Anbu Kattalai

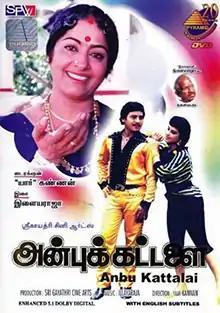
DVD cover

Anbu Kattalai is a 1989 Indian Tamil-language film directed by Yaar Kannan, starring Ramarajan, Pallavi and K. R. Vijaya. It was released on 28 October 1989.